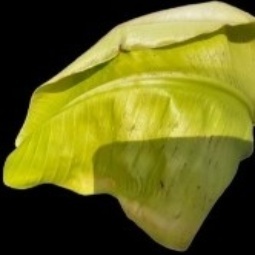
Label: Calcium